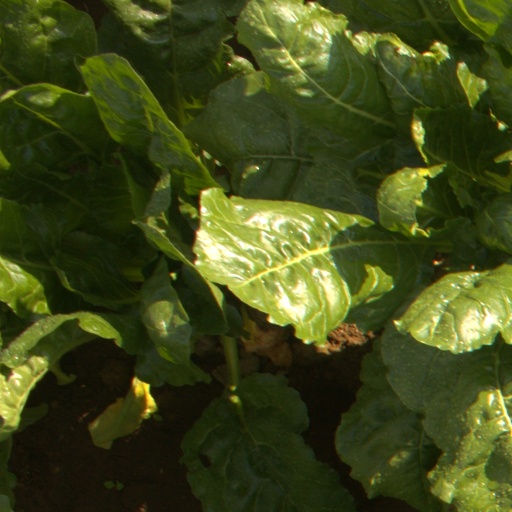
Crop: sugar beet